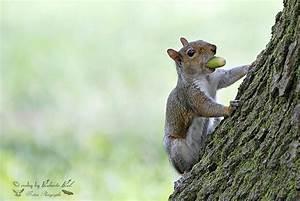
squirrel